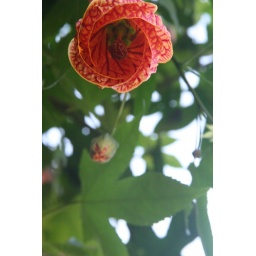
Crinkly, colorful flower caught my eye - and the gravel is still embedded in my knees. Biltmore House gardens. SOOC.